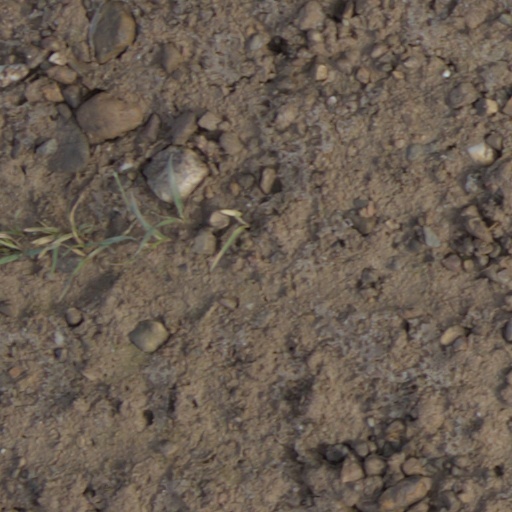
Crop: wheat